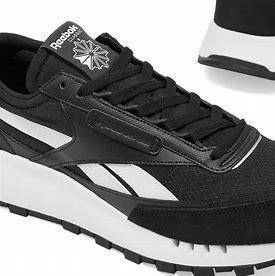
Brand: Reebok
Model: Cl Legacy